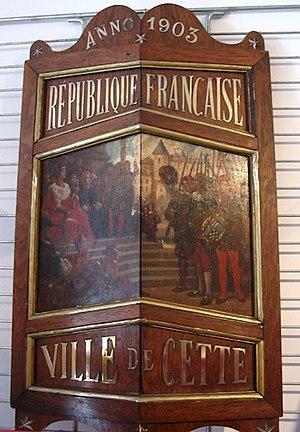
photo perso d'un bouclier ancien de joutes nautiques à Sète (Hérault).
Le Grand Prix de la Saint-Louis est une compétition de joute nautique de méthode languedocienne qui se tient chaque année à Sète depuis 1743. Les premières joutes nautiques à Sète datent du 29 juillet 1666 à l’occasion de l’inauguration du port. La 270ᵉ édition de cette épreuve s'est tenue du 23 au 28 août 2012.